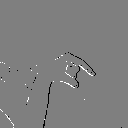
ASL letter: q